Grand Forks Hotel

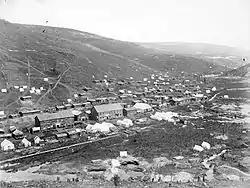
Grank Forks Hotel in 1898, second building from left

The Grand Forks Hotel was a prominent roadhouse during the Klondike Gold Rush, situated near Dawson City in the Yukon region of Canada.